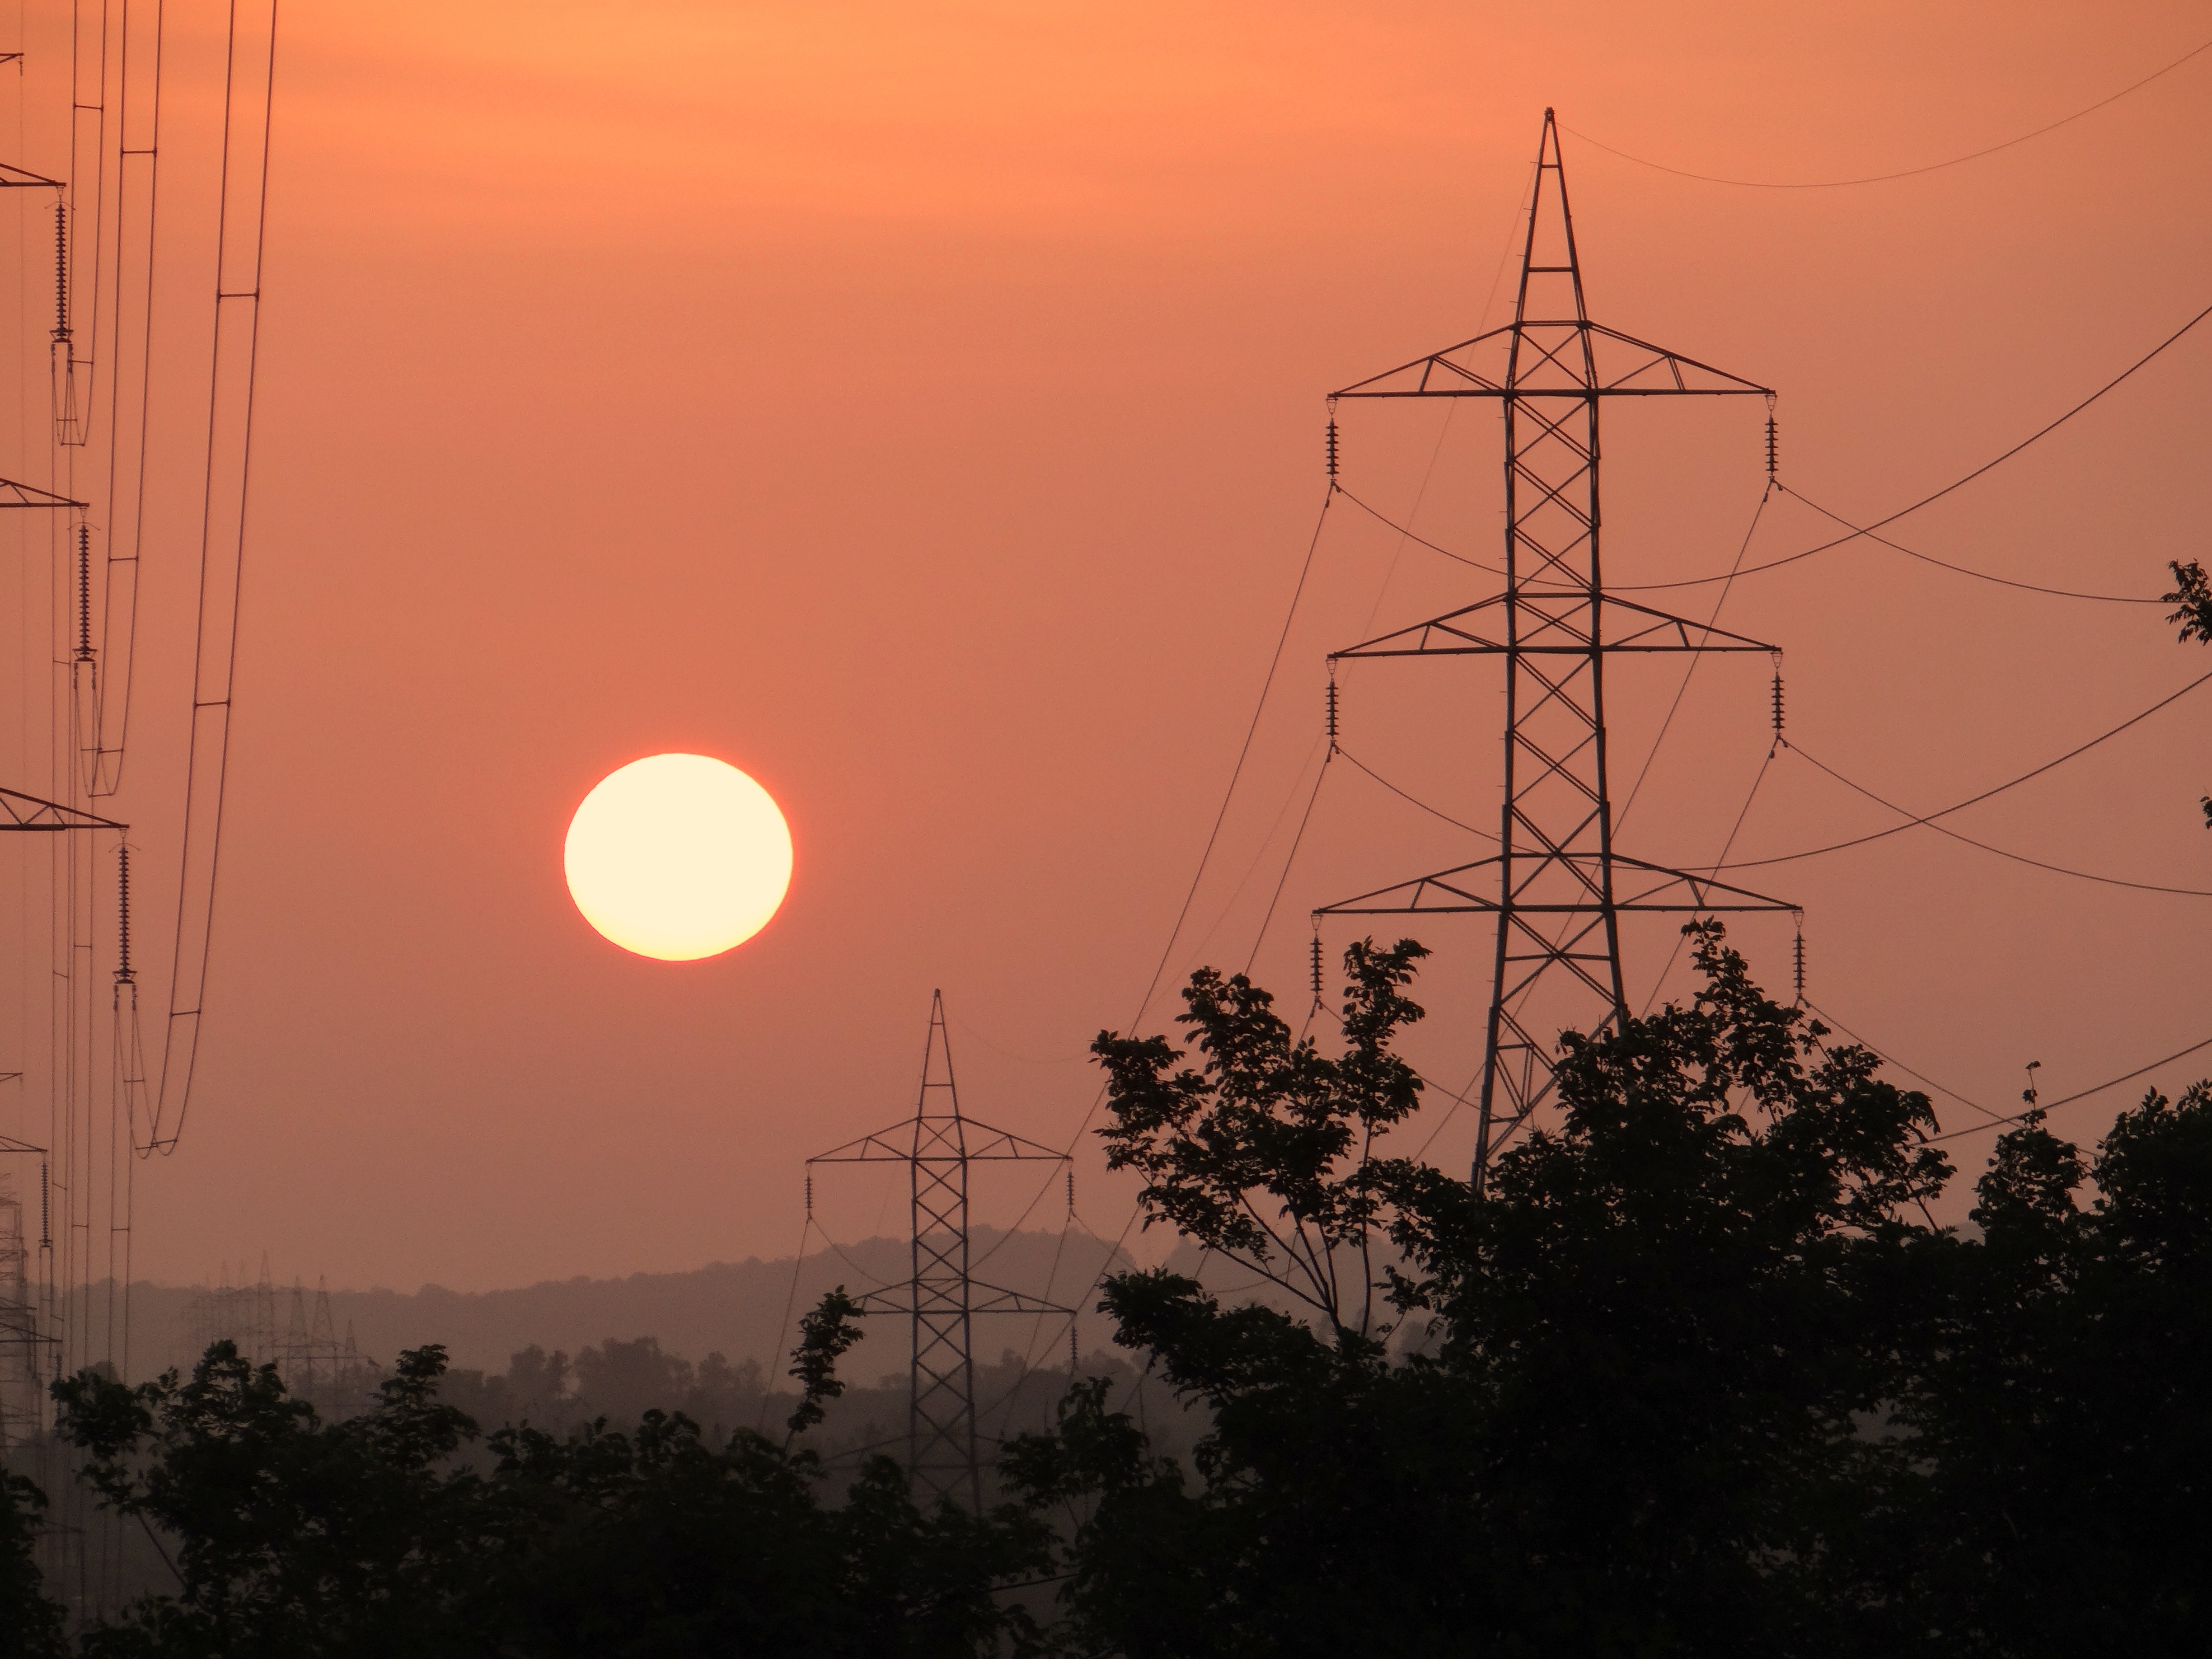
cloud, sky, sun, sunrise, sunset, sunlight, morning, dawn, dusk, evening, line, tower, electricity, india, afterglow, karnataka, transmission tower, electric tower, shimoga, electrical supply, overhead power line, electric pylon